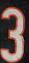
Number: 3